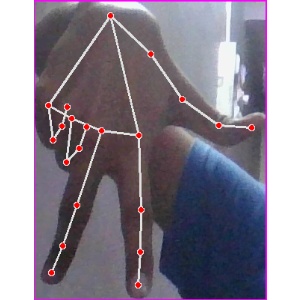
अक्षर: ग